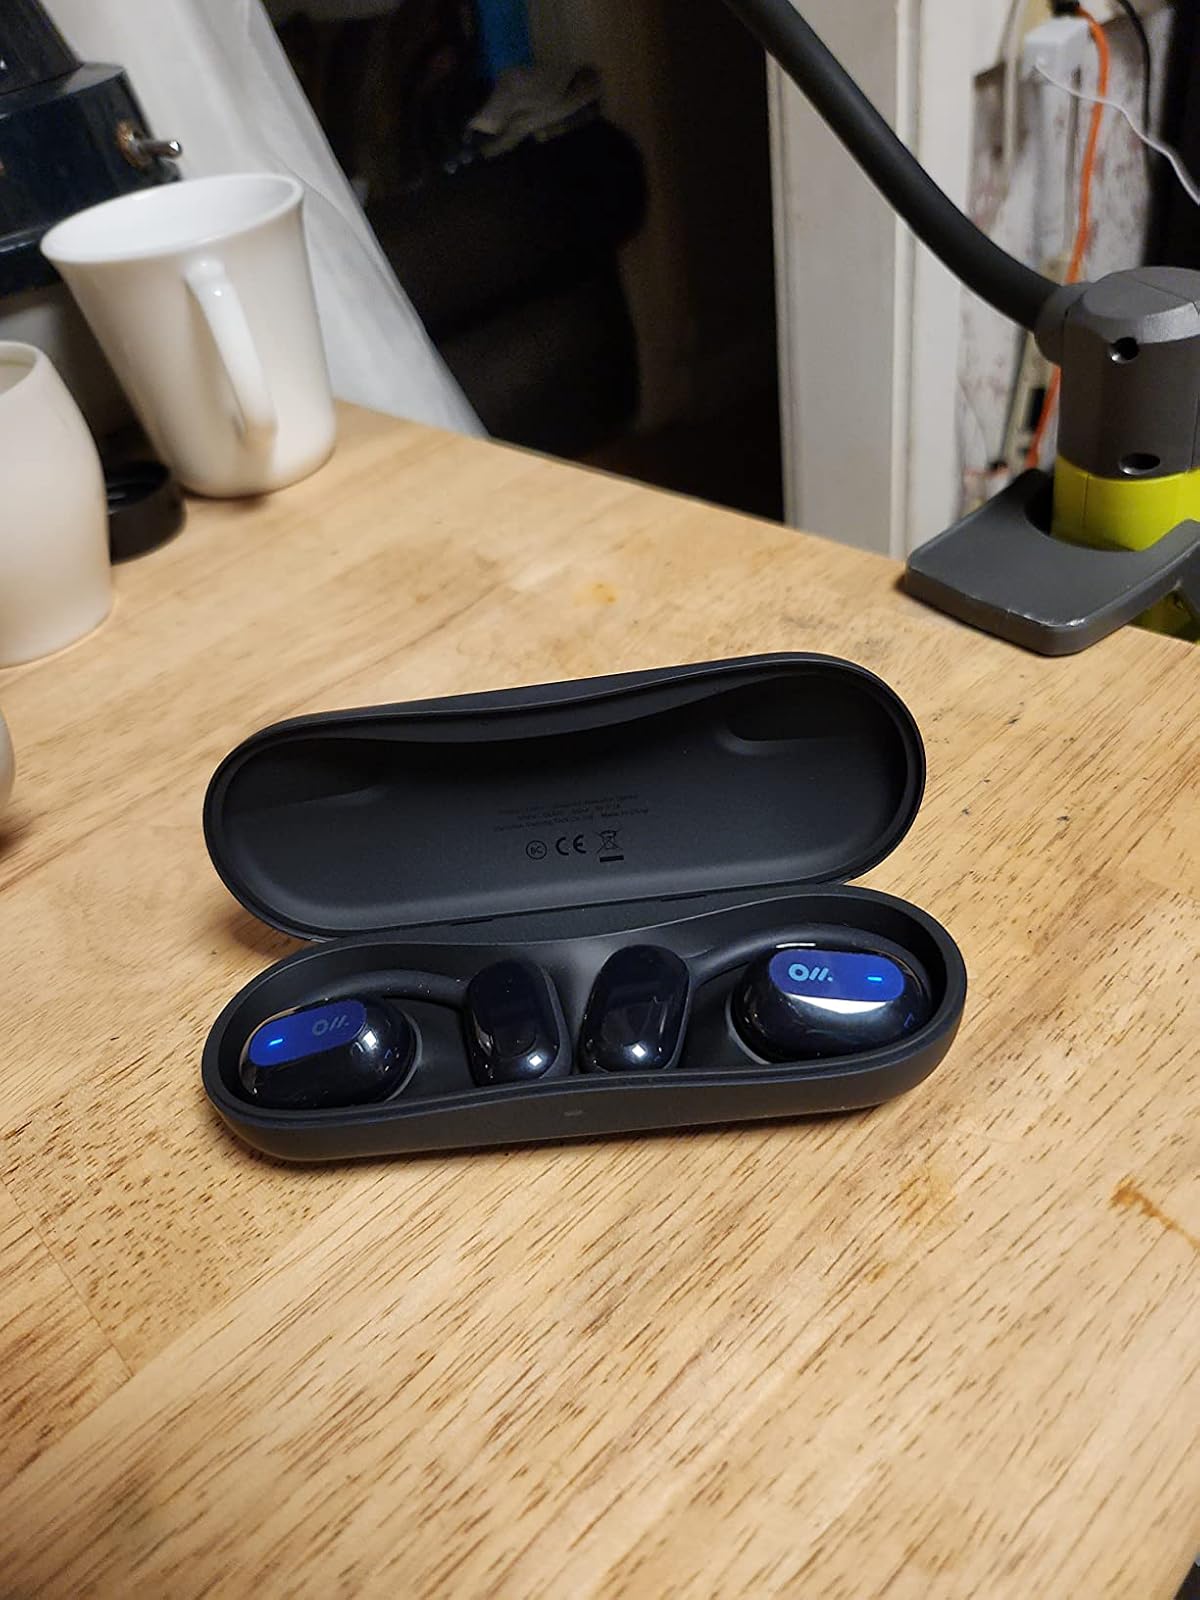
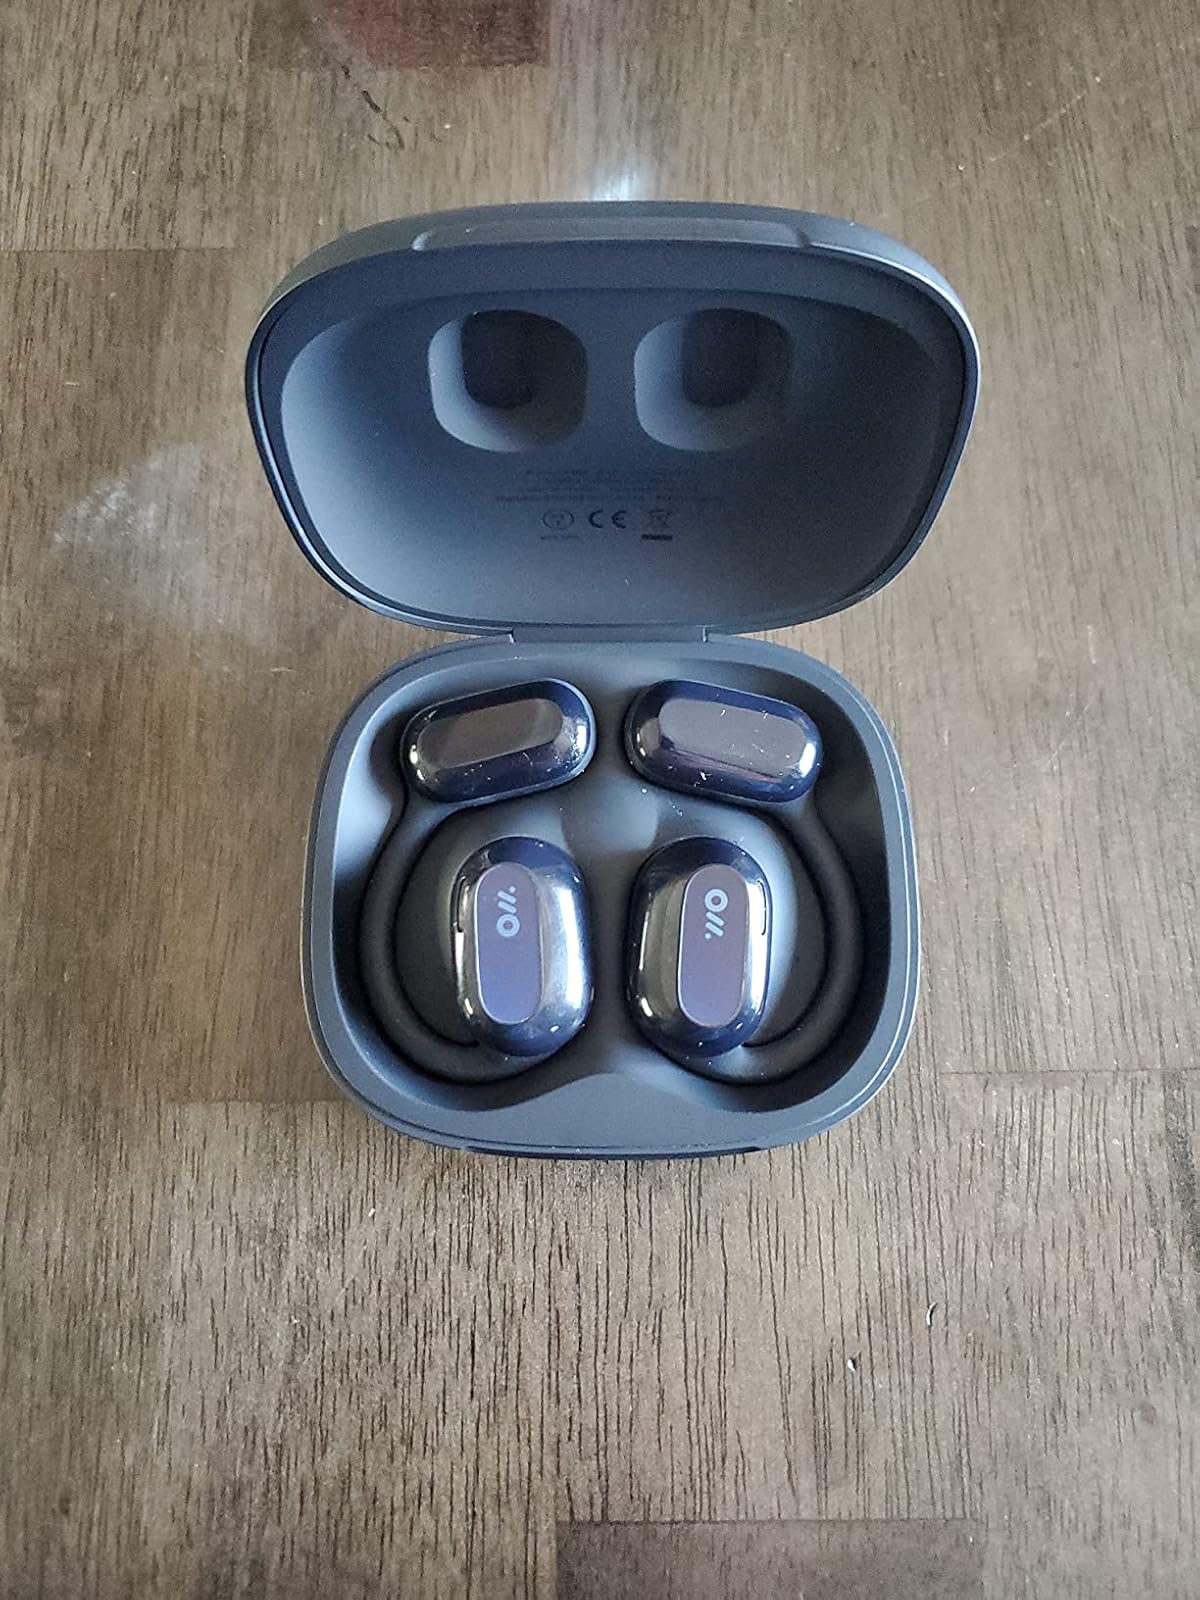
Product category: earbuds
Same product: yes